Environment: real
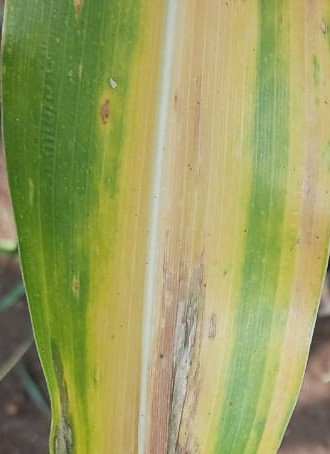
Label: nitrogen_deficiency